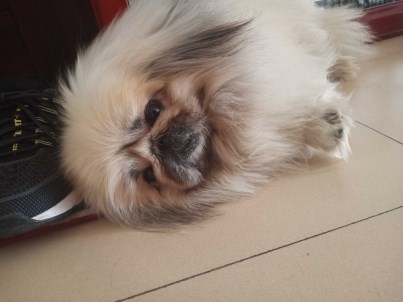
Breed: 480-n000125-Pekinese